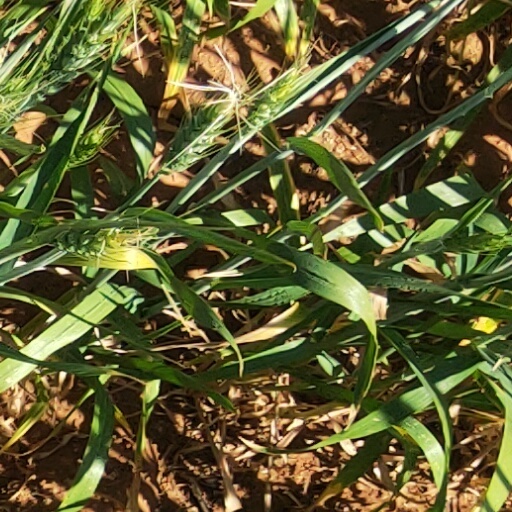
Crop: wheat